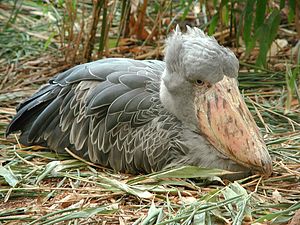
Træskonæb
Træskonæb eller Abu Markub er en fugl i ordenen Pelecaniformes, og eneste art i slægten Balaeniceps.